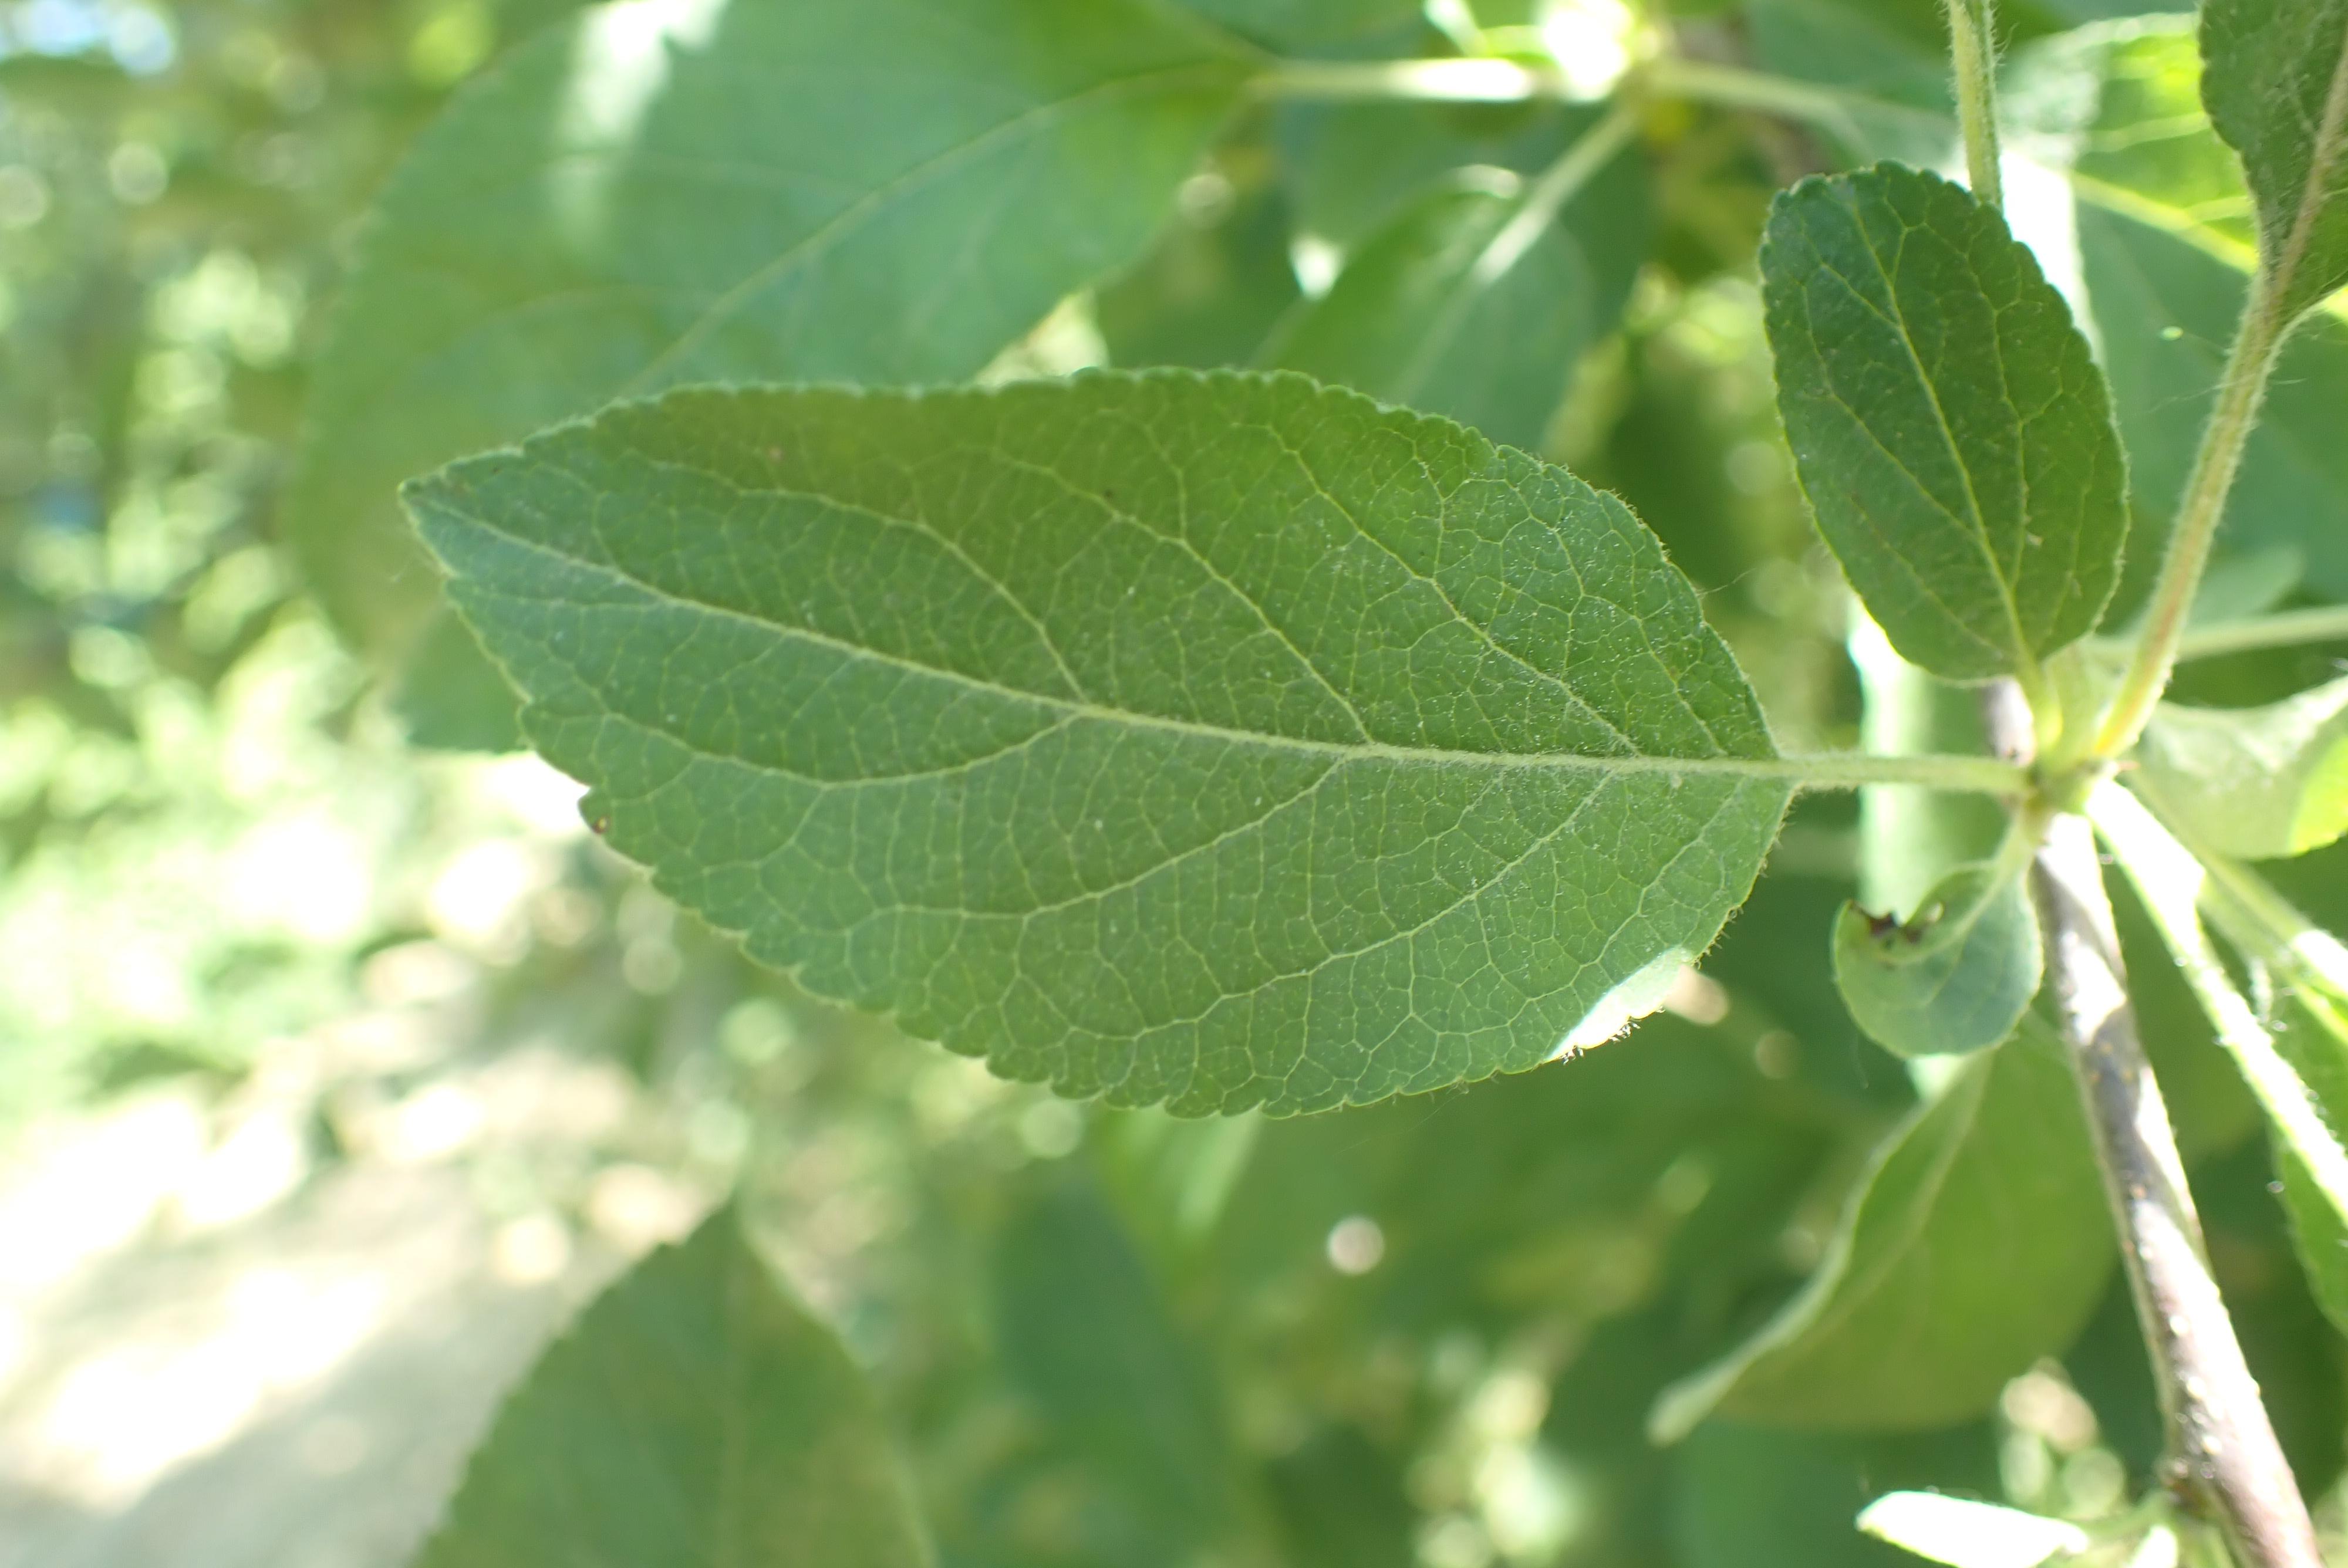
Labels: healthy